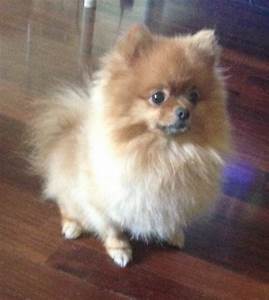
Label: cane